Chittenango ovate amber snail

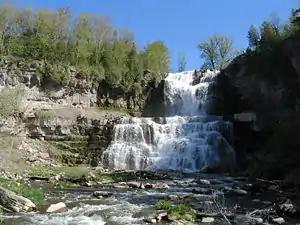
The habitat of "Novisuccinea chittenangoensis" is a ravine on the east side of the Chittenango Falls (the area can be seen to the left in this photo)

"Novisuccinea chittenangoensis" survives in and presumably prefers cool, partially sunlit areas of lush herbaceous growth within the spray zone of the Falls.